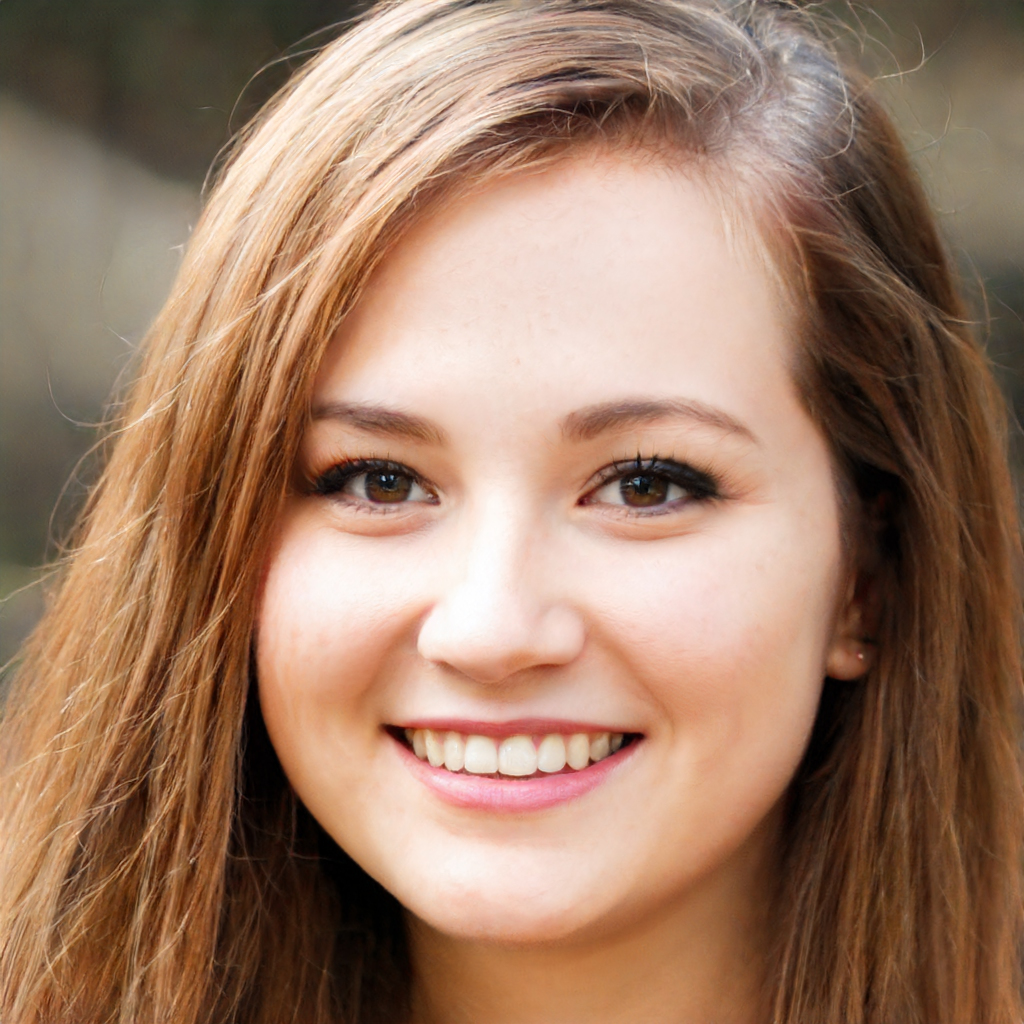
Label: Colored